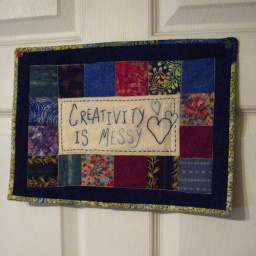
Quilted door sign made by my wonderful teammate, Mary!